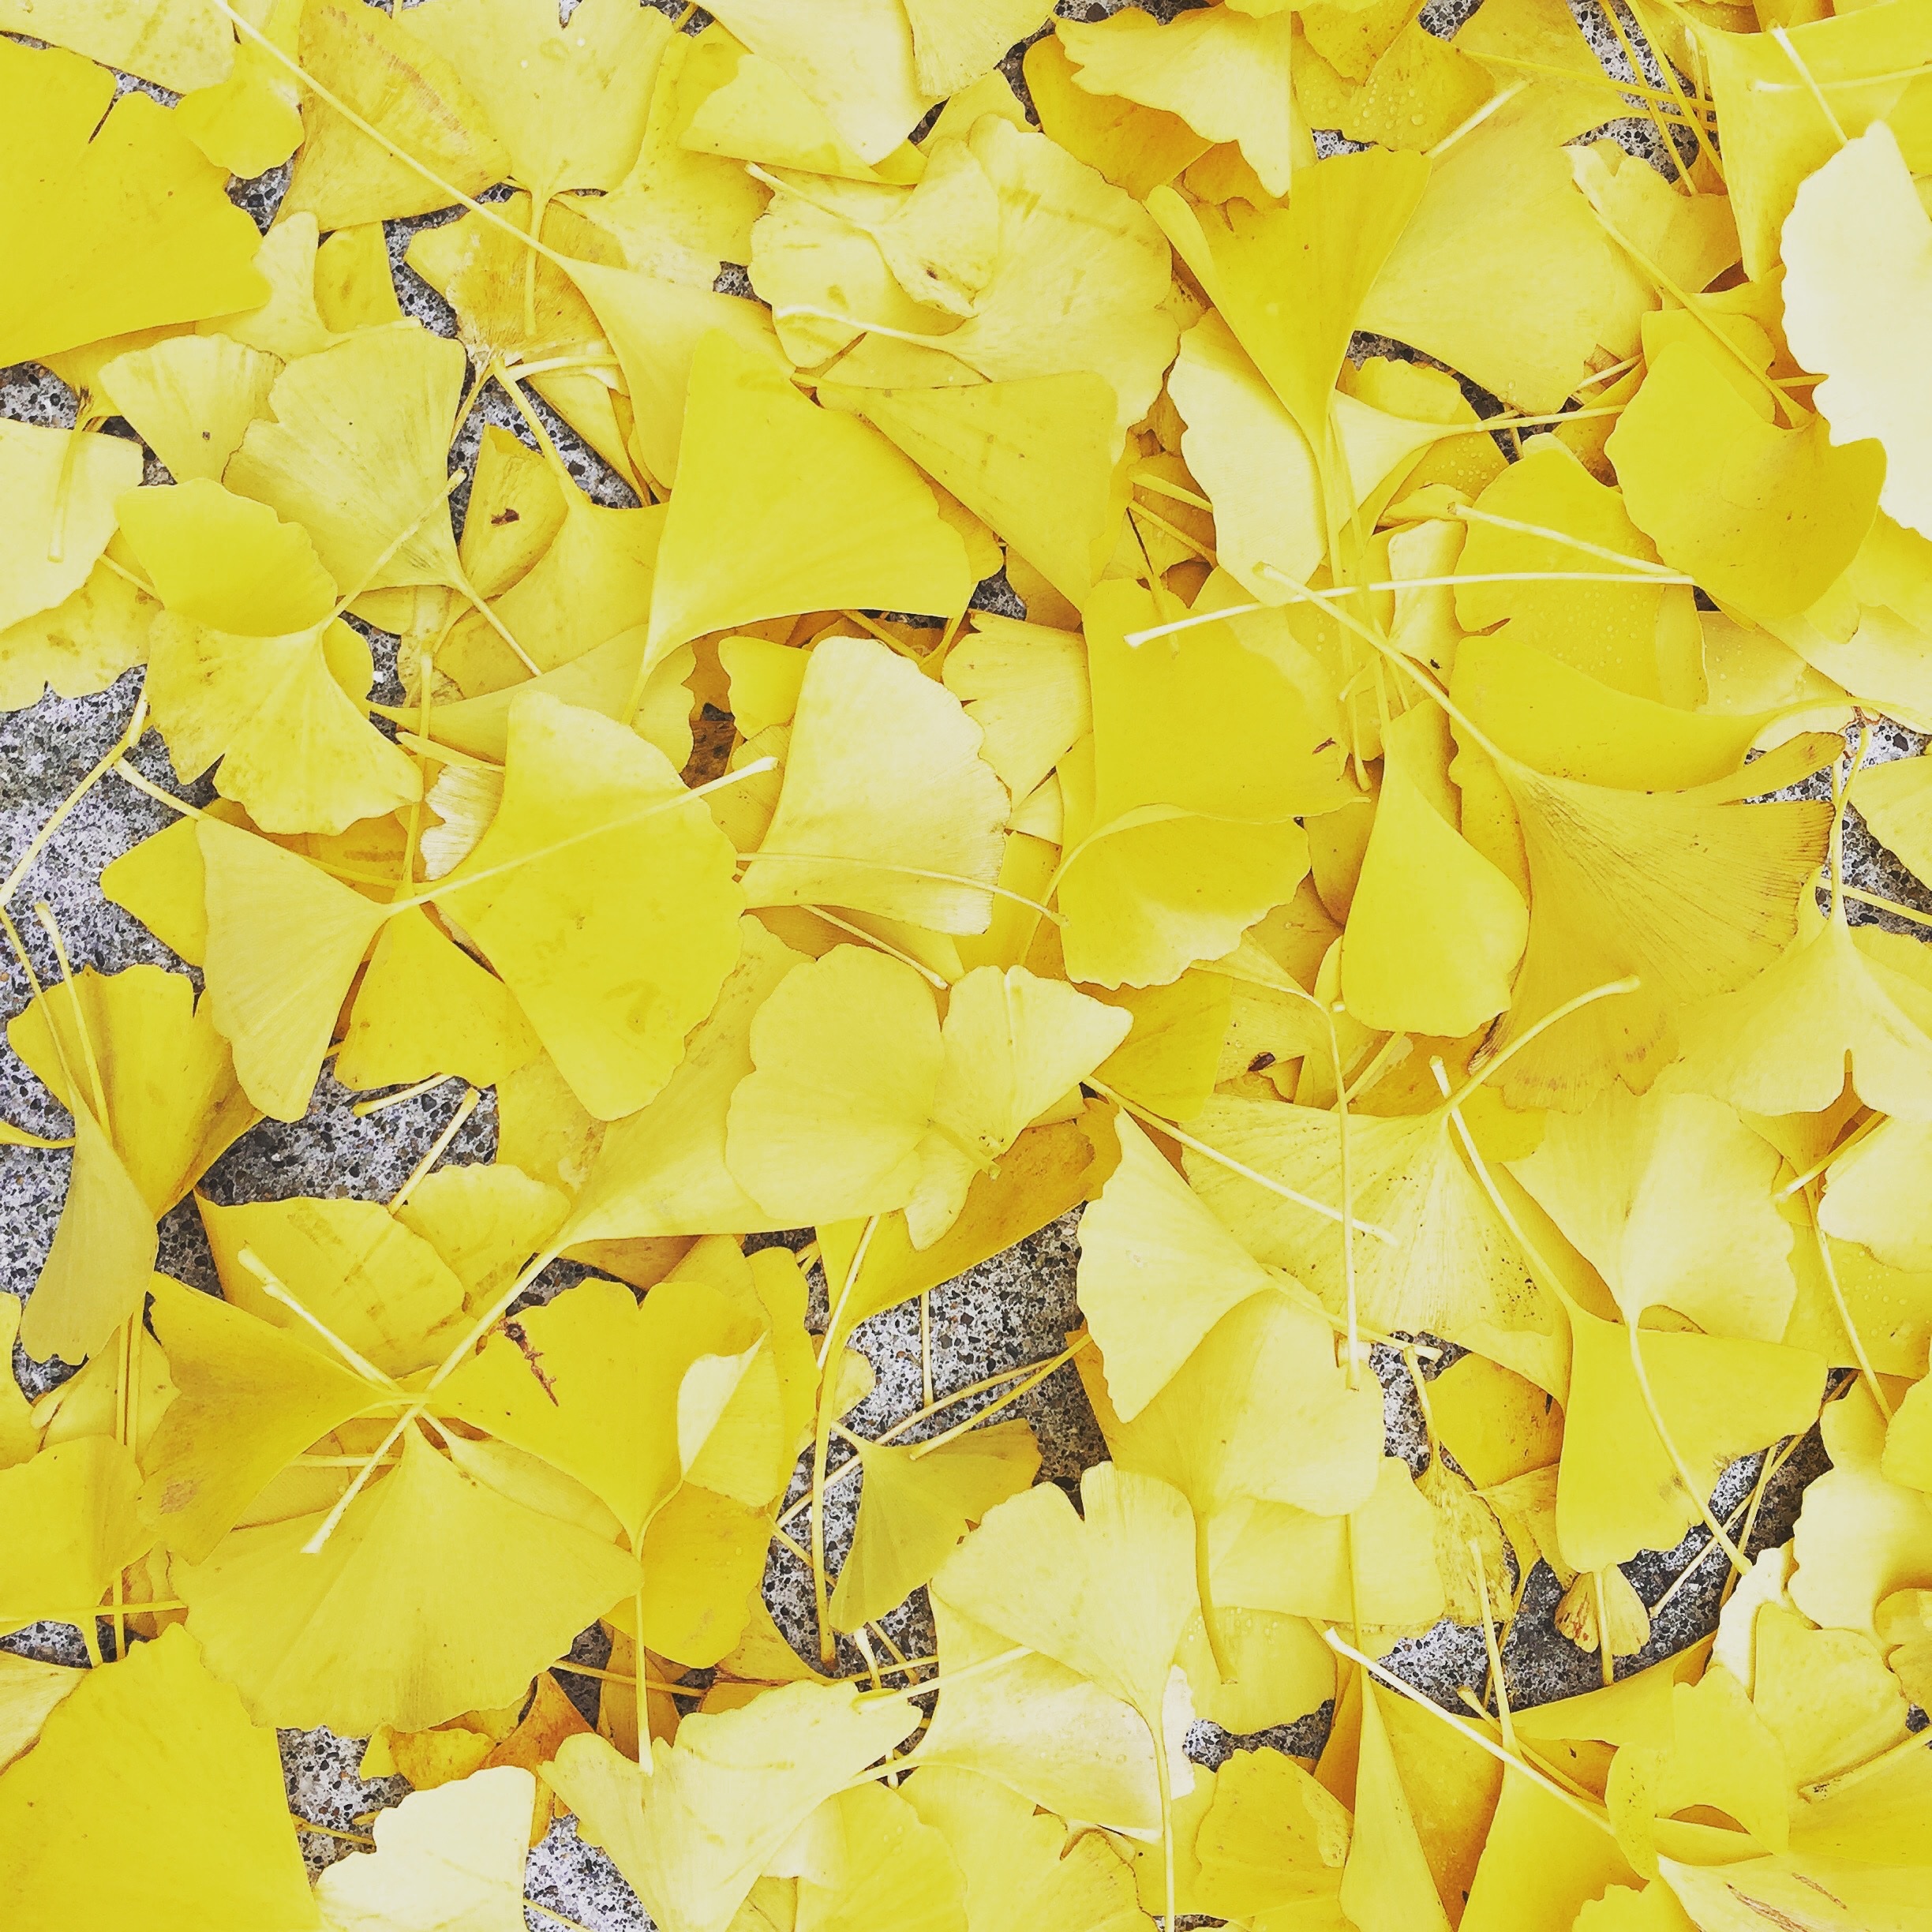
tree, branch, plant, leaf, flower, petal, autumn, yellow, season, maple leaf, maidenhair tree, woody plant, land plant